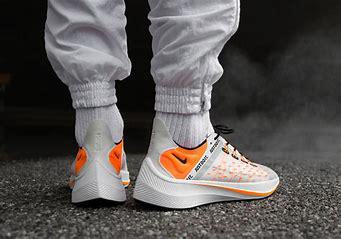
Brand: Nike
Model: Exp X14